Concetta Tomei

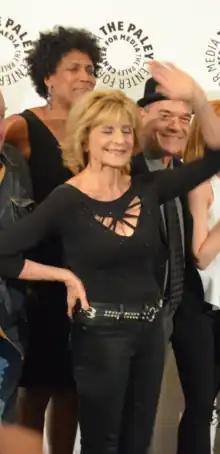
Tomei in 2013

Concetta Tomei (born December 30, 1945) is an American actress. She is known for her roles as Major Lila Garreau on the ABC drama series "China Beach" (1988–1991) and as Lynda Hansen on the NBC medical drama series "Providence" (1999–2002).